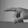
ASL letter: P